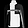
Label: Pullover